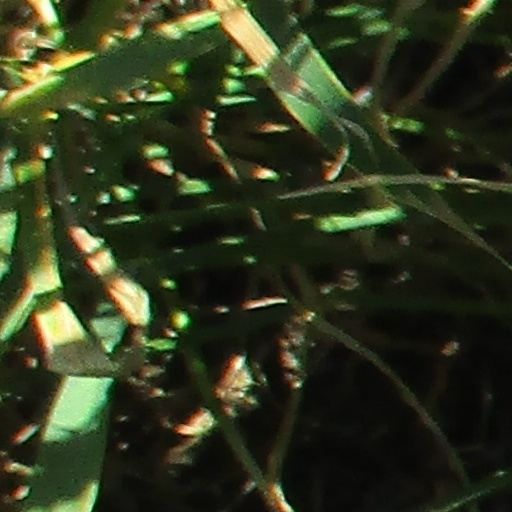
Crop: wheat